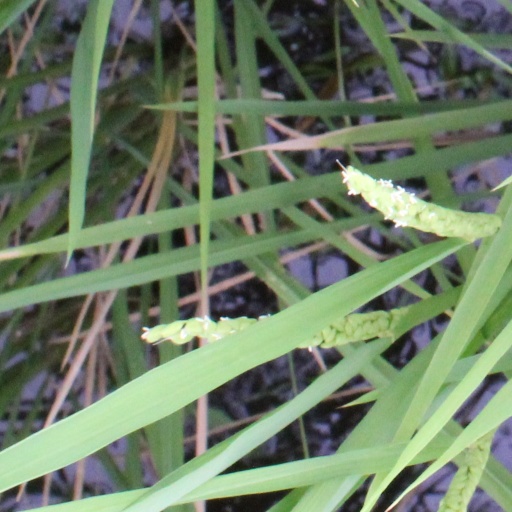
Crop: rice